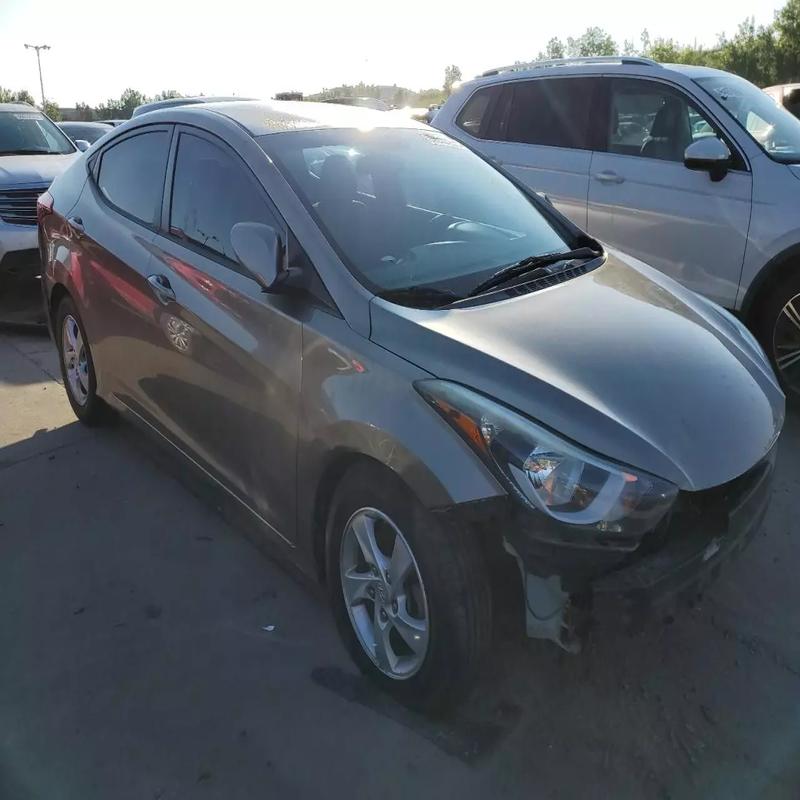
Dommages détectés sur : pare-choc avant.
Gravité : majeur